Sinchon Museum of American War Atrocities

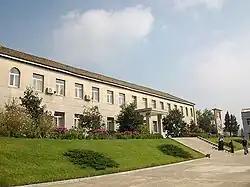
The main building of the Sinchon Museum of American War Atrocities

The Sinchon Museum of American War Atrocities (Korean: 신천박물관) is a museum dedicated to the Sinchon Massacre, a massacre of North Korean civilians during the Korean War by South Korean and US troops, according to North Korean sources. The museum is located in Sinchon County of North Korea. In July 2015, the museum was rebuilt and moved to a new location in the country.